Dramyin

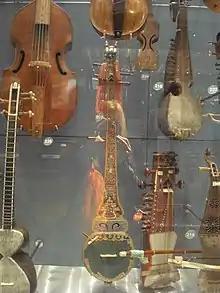
A "dranyen" (centre) in the Horniman Museum, London, UK.

The triple (usually middle) course of the "dramyin" typically contains the half string on the left, which is usually tuned an octave above the middle unison strings. One of the other two courses are typically tuned an octave apart. The courses are normally plucked in unison during playing. Typically a single note is played at a time, making for melodic music and not harmony. "Dranyens" may also be played to keep time, in a rhythmic fashion.